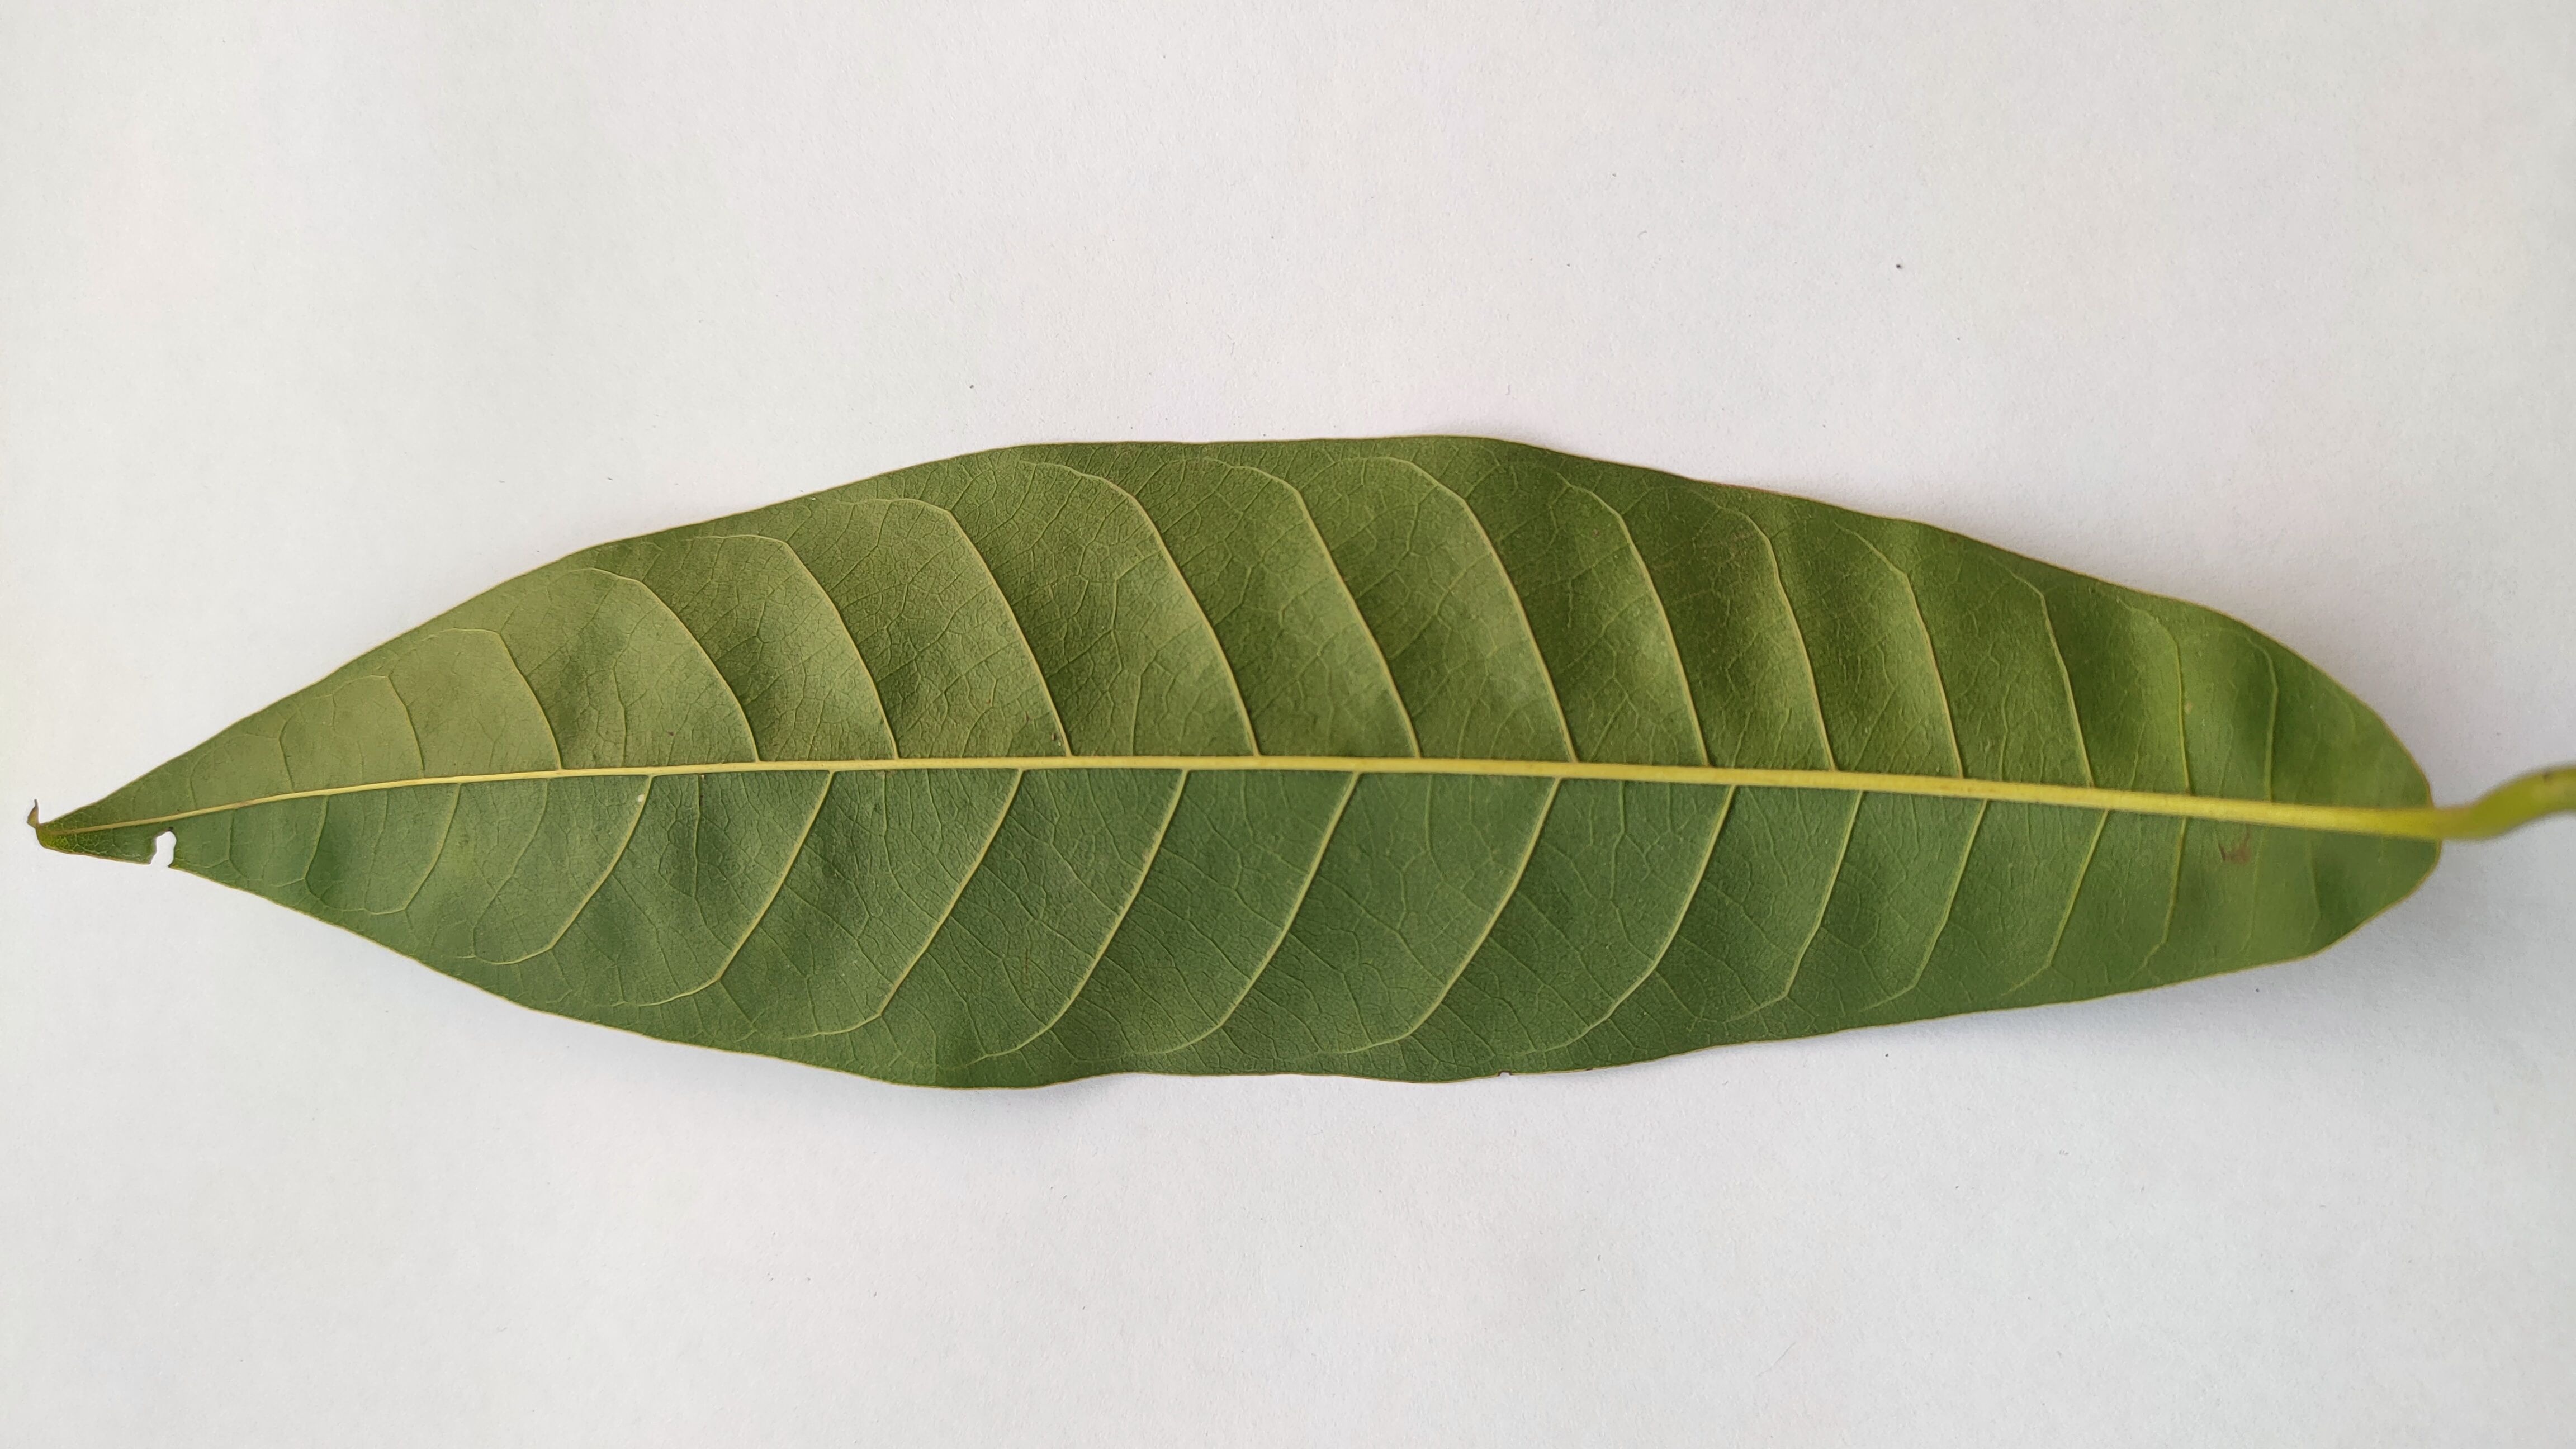
Leaf variety: Custard Apple